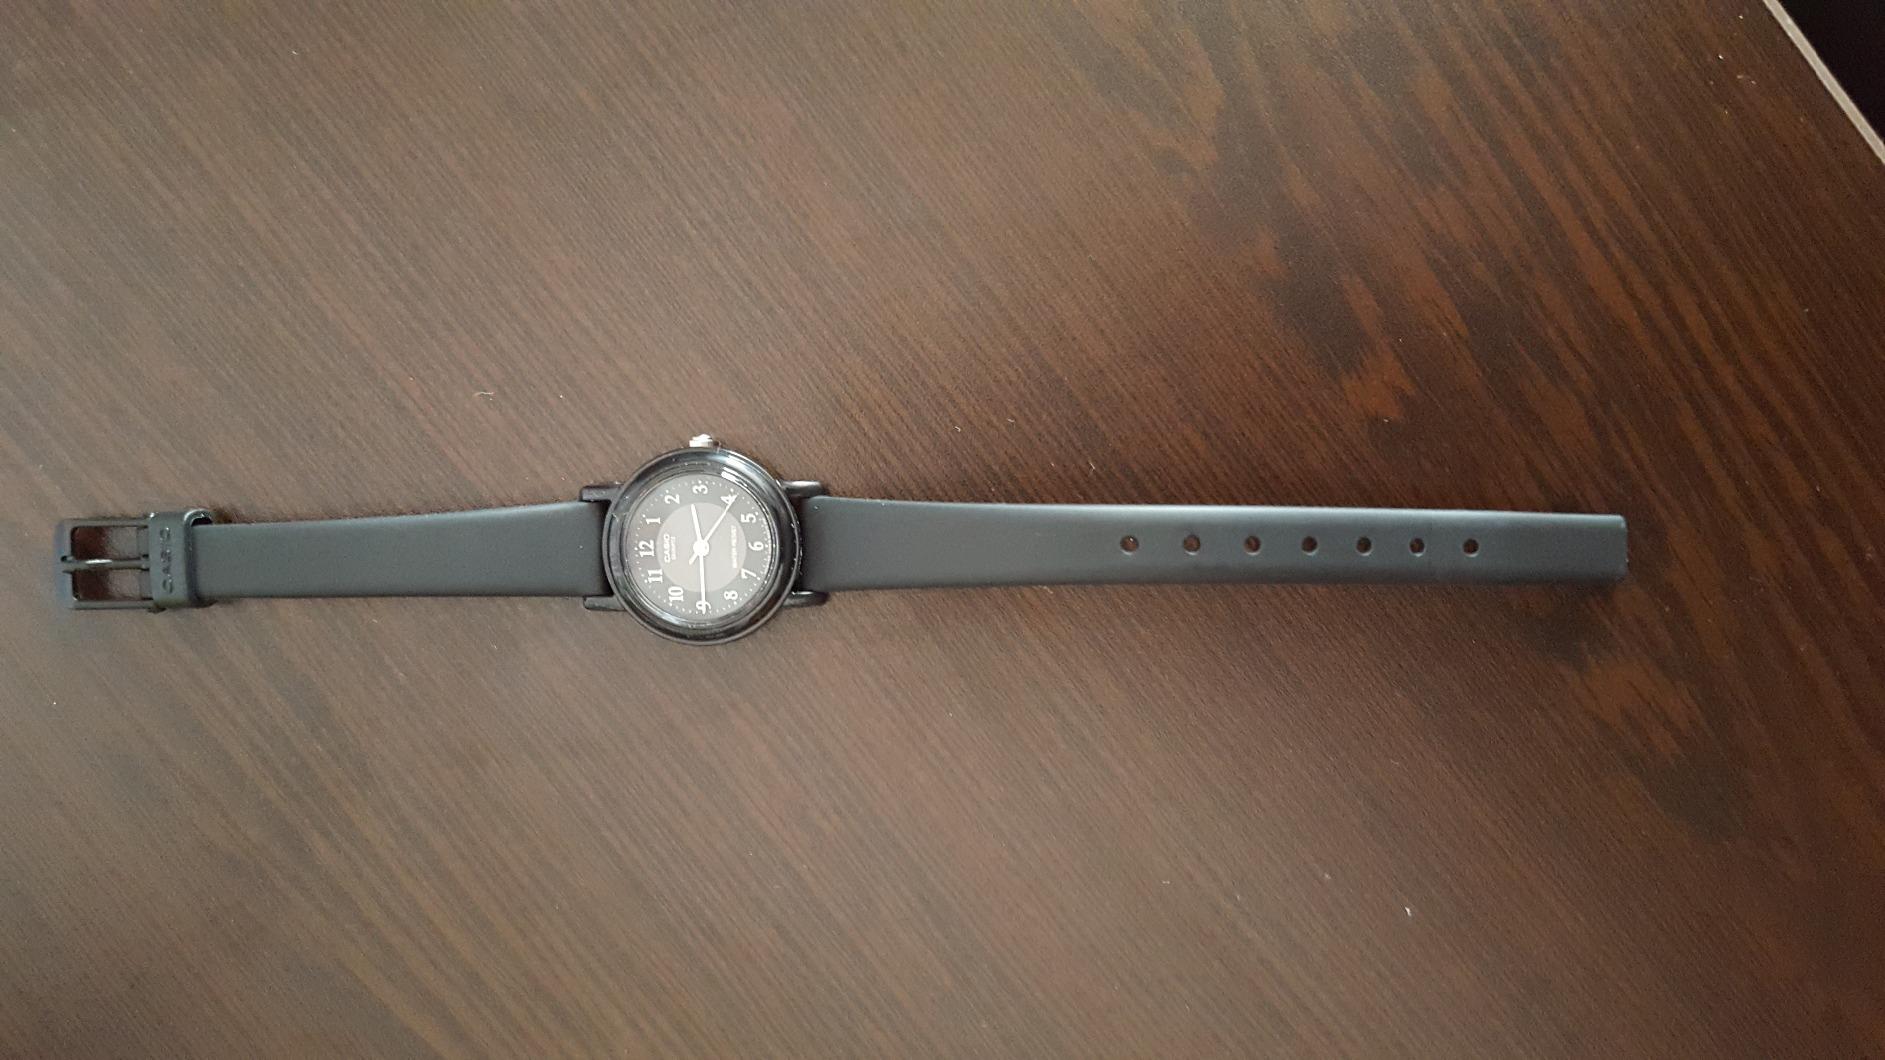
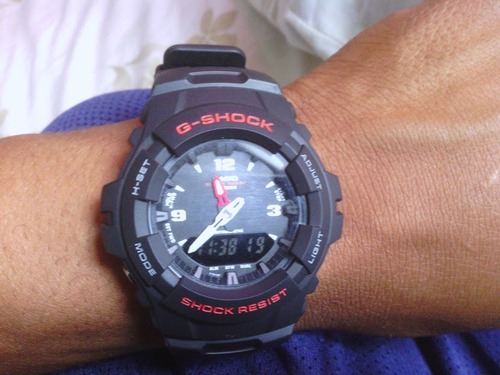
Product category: accessories_watch
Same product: no